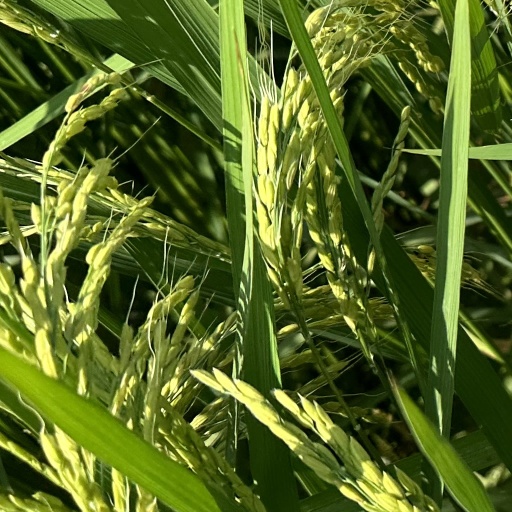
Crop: rice